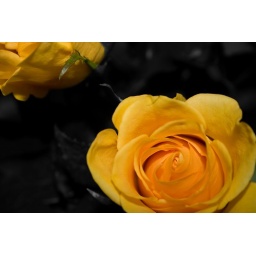
Some flowers in the kitchen